Tver

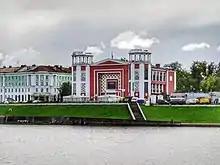
The "Zvezda" Cinema (1937) was the largest in Tver Oblast for a long time.

The city's association football team, FC Volga Tver, was dissolved in 2017, but reformed in 2020 as FC Tver.